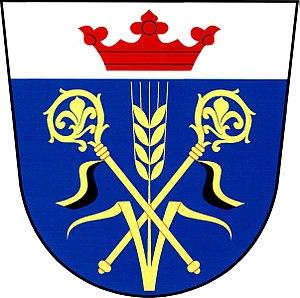
Křičeň est une commune du district et de la région de Pardubice, en République tchèque. Sa population s'élevait à 257 habitants en 2017.